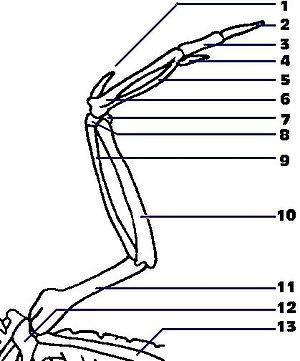
Les ailes sont les membres supérieurs couvert de plumes des oiseaux. Pour de nombreuses espèces, elles permettent le vol.
Les oiseaux, encore appelés dinosaures aviens, sont une classe d'animaux vertébrés caractérisée par la bipédie, la disposition des ailes et un bec sans dents.
Le squelette de l'oiseau est fortement adapté pour le vol et a conservé des caractéristiques qui y sont liées même chez des oiseaux ne volant pas : très légers, les os sont assez solides pour résister aux efforts du décollage, du vol et de l'atterrissage. Une des principales adaptations est la fusion de certains os comme le pygostyle. Les oiseaux ont habituellement un plus petit nombre d'os que les autres vertébrés terrestres, ce qui demeure inexpliqué. Ils ne disposent pas non plus de dents ou même de véritable mâchoire. Les becs sont le résultat d'une évolution qui allège leur crâne.